Toolangi Forest Discovery Centre

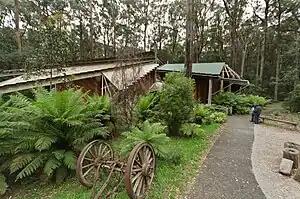
Toolangi Forest Discovery Centre

The Toolangi Forest Discovery Centre (TFDC) is a forest education hub in Toolangi, Victoria, Australia. It was opened by the Victorian Minister for Natural Resources, Geoff Coleman, and the Federal Minister for Resources, David Beddall, to a large crowd of dignitaries on 14 February 1994, but its origins can be traced back many decades earlier.